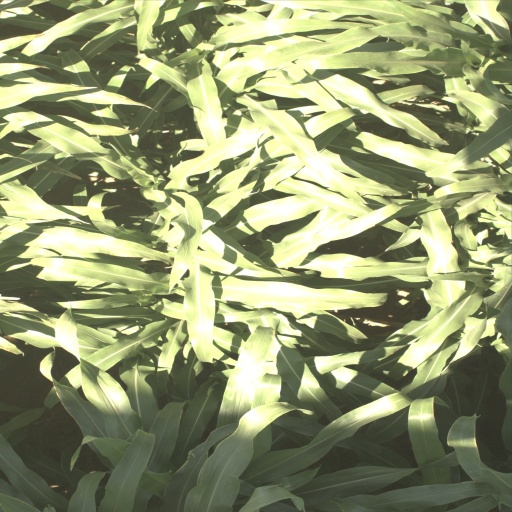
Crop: sorghum